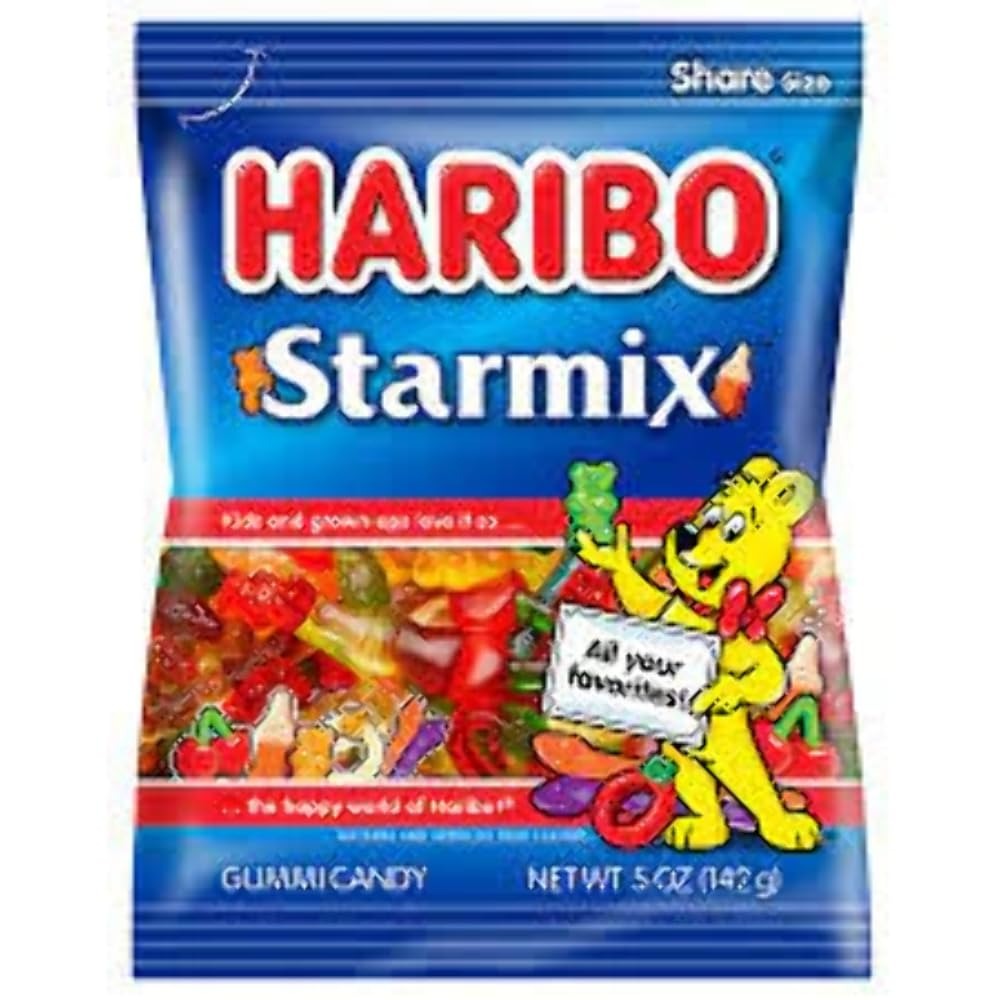
Item Name: Haribo Gummi Candy, Starmix, 5 oz
Bullet Point 1: If all the Goldbears produced in a year were laid head to toe they would go around the earth 4 times or 99,610 miles
Bullet Point 2: Country Of Origin: Germany
Bullet Point 3: Model Number: 72213
Bullet Point 4: Item Package Weight: 0.3 lb
Value: 5.0
Unit: Ounce

Price: 2.59